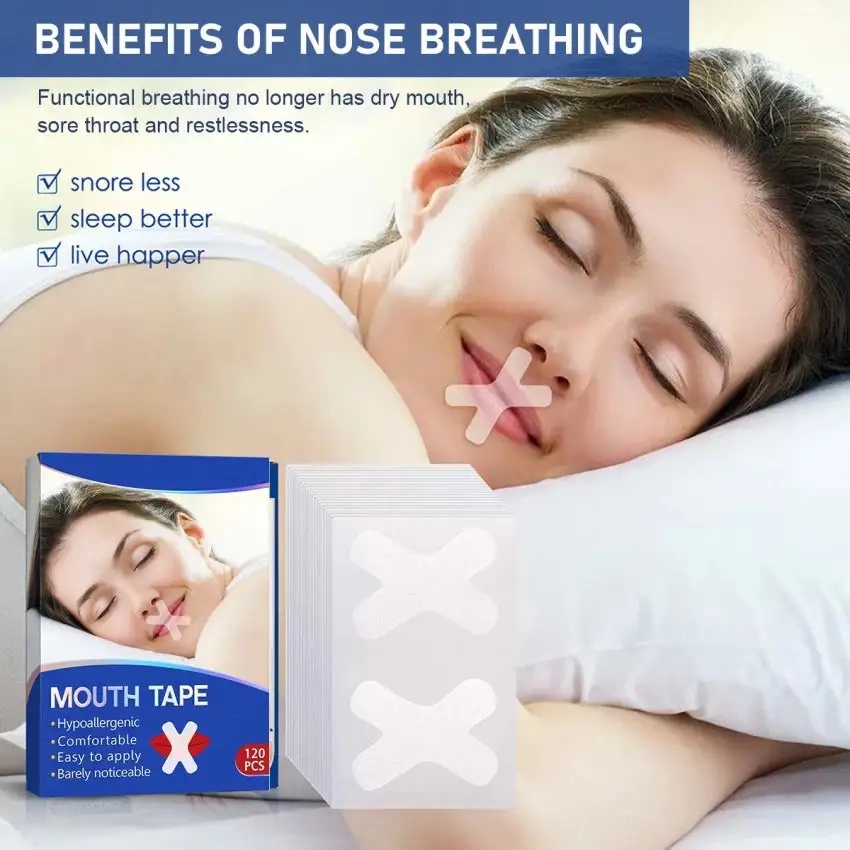
Breath Ease Mouth Tape
Breathe Better Tonight Discover the Breath Ease Mouth Tape, designed to promote nasal breathing for a more restful sleep and enhanced oxygen intake. Quiet Snoring, Deep Sleep Eliminate mouth breathing with the Breath Ease Mouth Tape, reducing snoring noise and ensuring uninterrupted sleep for you and your partner. Comfortable and Gentle Experience comfort with the Breath Ease Mouth Tape, crafted from gentle materials that adhere softly to your lips without irritation. Enhance Your Wellness Improve your overall well-being with the Breath Ease Mouth Tape, fostering better breathing habits and a rejuvenating night's sleep.
Brand: Build Your Future Home
Category: Health & Beauty > Personal Care > Sleeping Aids > Snoring & Sleep Apnea Aids